Billy Corgan

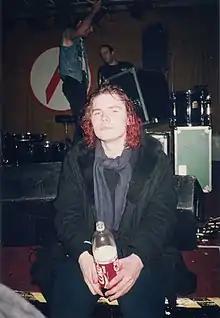
Corgan in 1992

The addition of Chamberlin drove the band in a heavier direction almost immediately. On the band's debut album, "Gish" (1991), the band integrated psychedelic rock and heavy metal into their sound. "Gish" fared better than expected, but the follow-up, "Siamese Dream", released on Virgin Records in 1993, became a multi-platinum hit. The band became known for internal drama during this period, with Corgan frequently characterized in the music press as a "control freak" due to rumors that he played all the guitar and bass parts on "Siamese Dream" (a rumor that Corgan later confirmed as true). Despite this, the album was well received by critics, and the songs "Today", "Cherub Rock", and "Disarm" became hits.